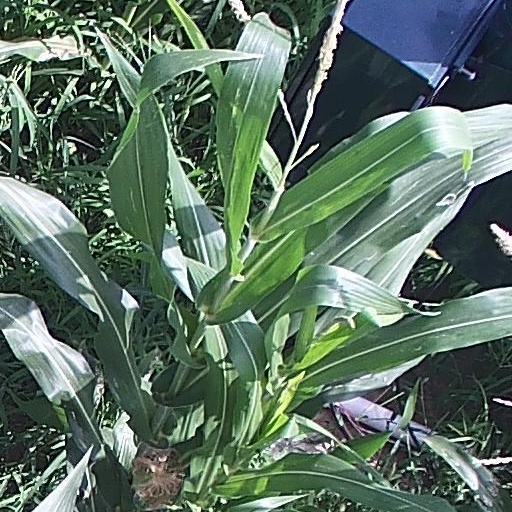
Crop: maize; corn